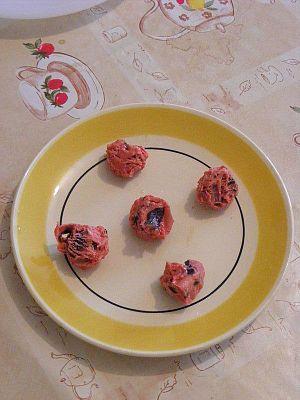
Papalines d'Avignon (France).
Le confiseur est, depuis le XIXᵉ siècle, un artisan spécialisé dans la confiserie, fabrication de produits comestibles dont le sucre est un composant essentiel — à l'exclusion des confitures, gelées et marmelades — et qui en fait éventuellement le commerce. Relèvent donc de son art toutes sortes de friandises sucrées et les bonbons.
La cuisine comtadine et vauclusienne est avant tout tributaire, dès le XIVᵉ siècle de l'installation des papes à Avignon. Elle n'en a pas moins évolué au cours des siècles suivants, tout comme la cuisine provençale en particulier, avec l'arrivée des produits comestibles du Nouveau Monde.
Avignon est une ville du sud de la France, située au confluent du Rhône et de la Durance. C'est la ville où siège le conseil du Grand Avignon. Avignon est le chef-lieu de l'arrondissement d'Avignon et du département de Vaucluse. Ses habitants s'appellent les Avignonnais.